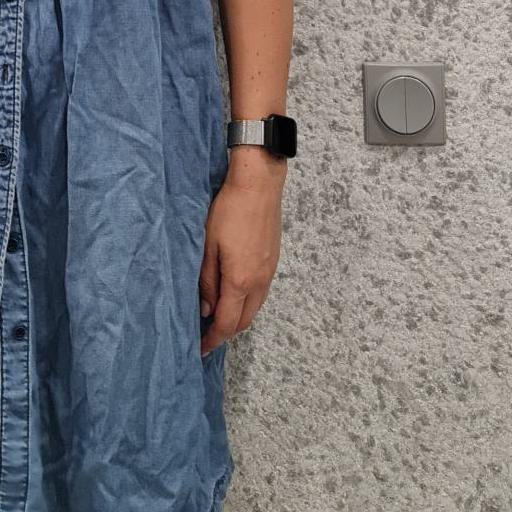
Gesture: no_gesture